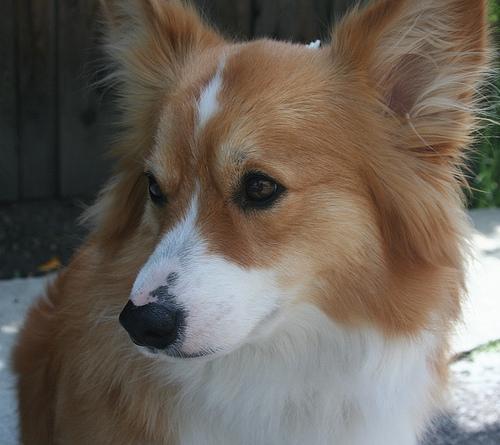
Pembroke